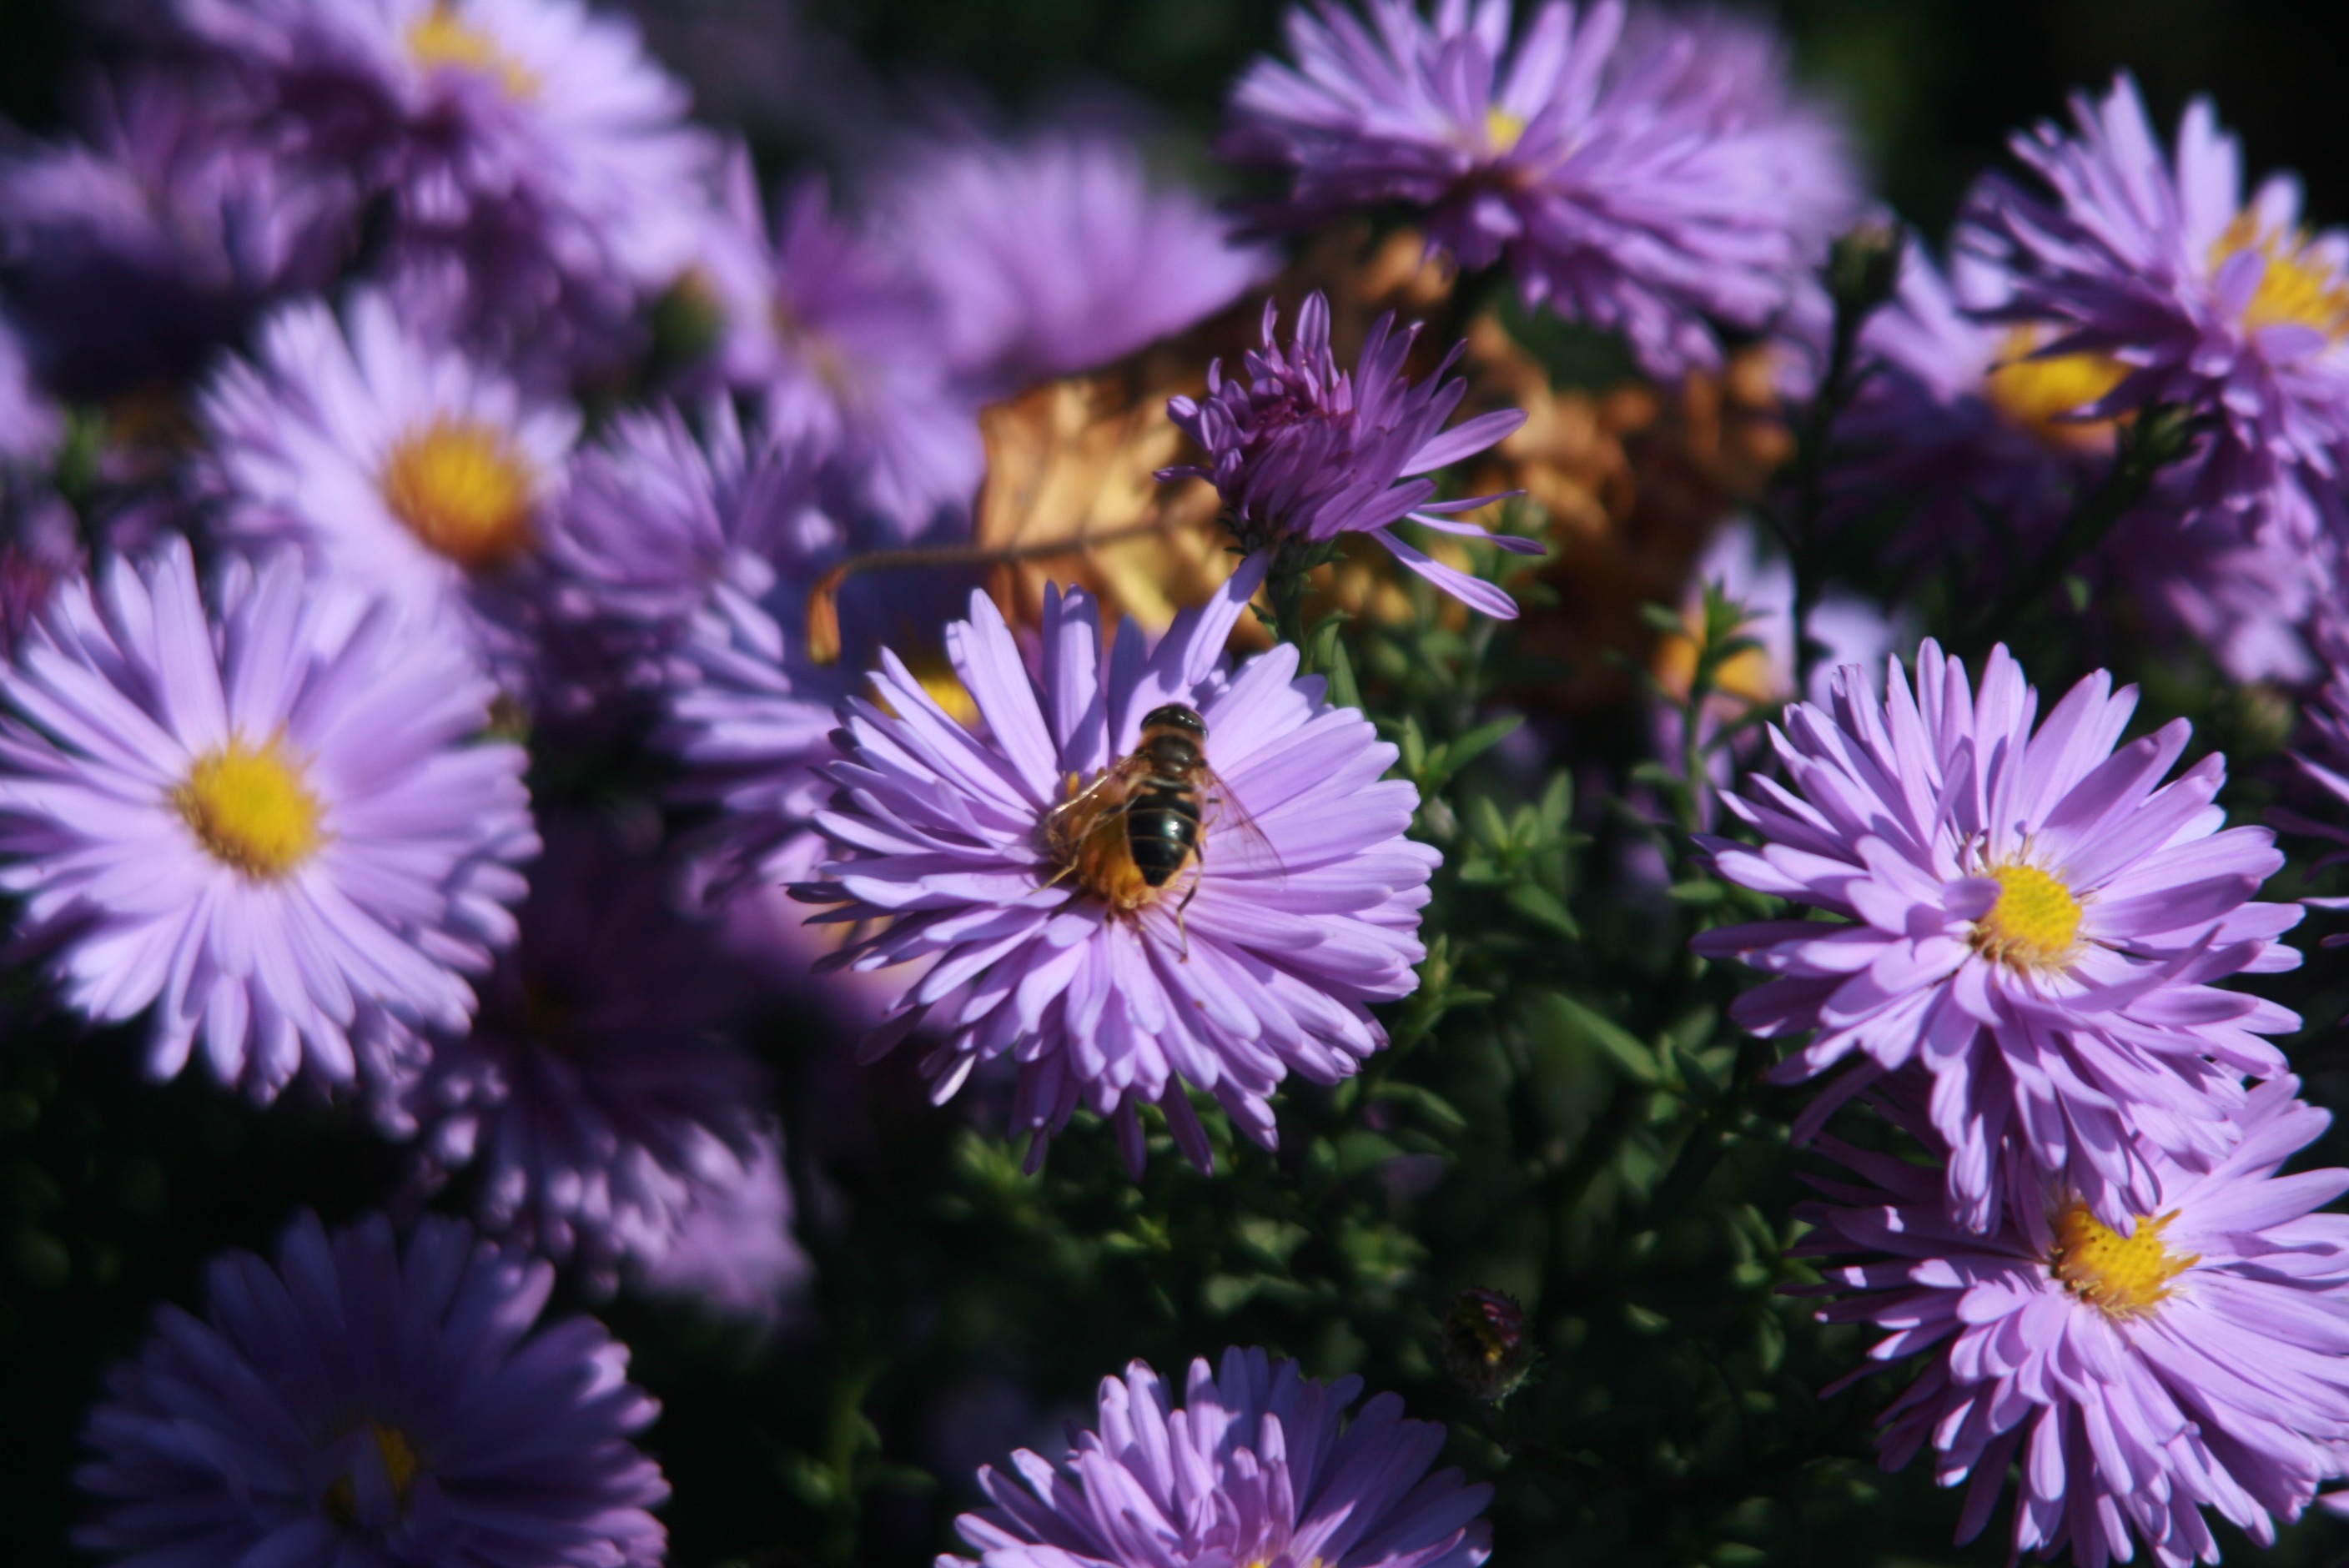
blossom, plant, meadow, flower, purple, petal, bloom, daisy, blue, flora, wildflower, flowers, aster, macro photography, flowering plant, daisy family, annual plant, land plant, marguerite daisy, dorotheanthus bellidiformis